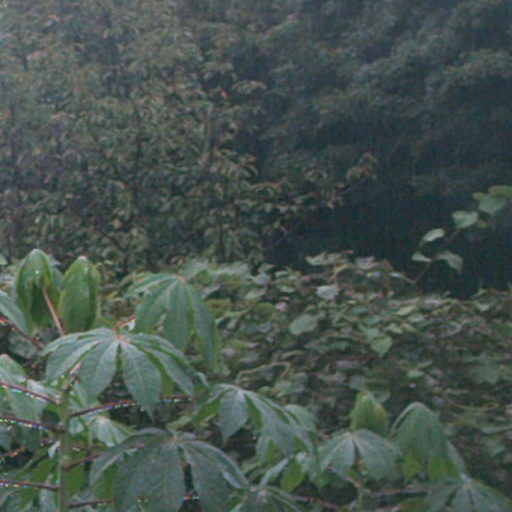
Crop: cassava